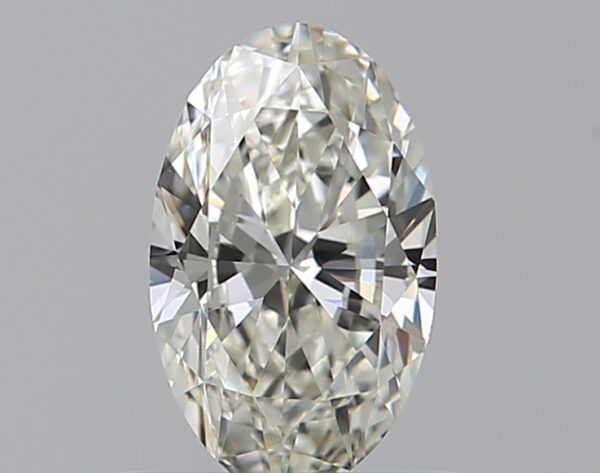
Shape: oval
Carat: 0.5
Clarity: VVS2
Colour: J
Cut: GD
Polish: VG
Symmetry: GD
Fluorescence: F
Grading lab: GIA
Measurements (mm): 7.03 x 4.28 x 2.47